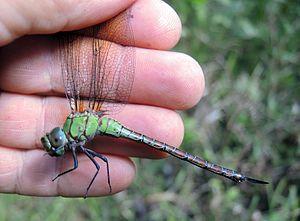
Coryphaeschna adnexa partie de la famille des Aeshnidae appartenant au sous-ordre des anisoptères dans l'ordre des odonates.